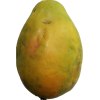
Label: papaya